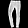
Label: Trouser